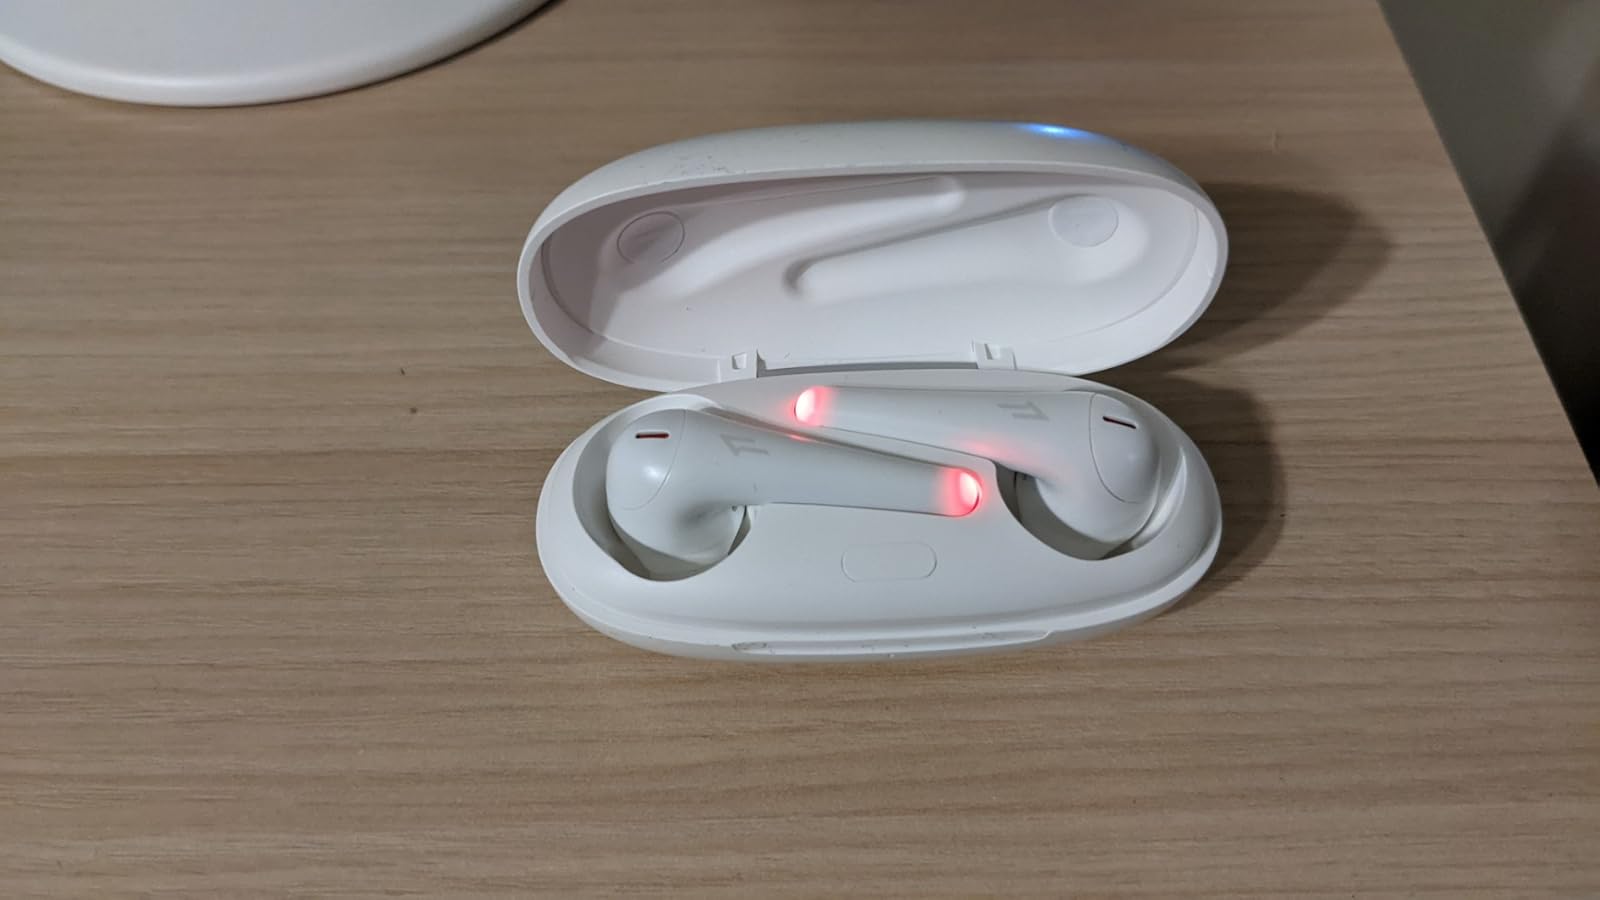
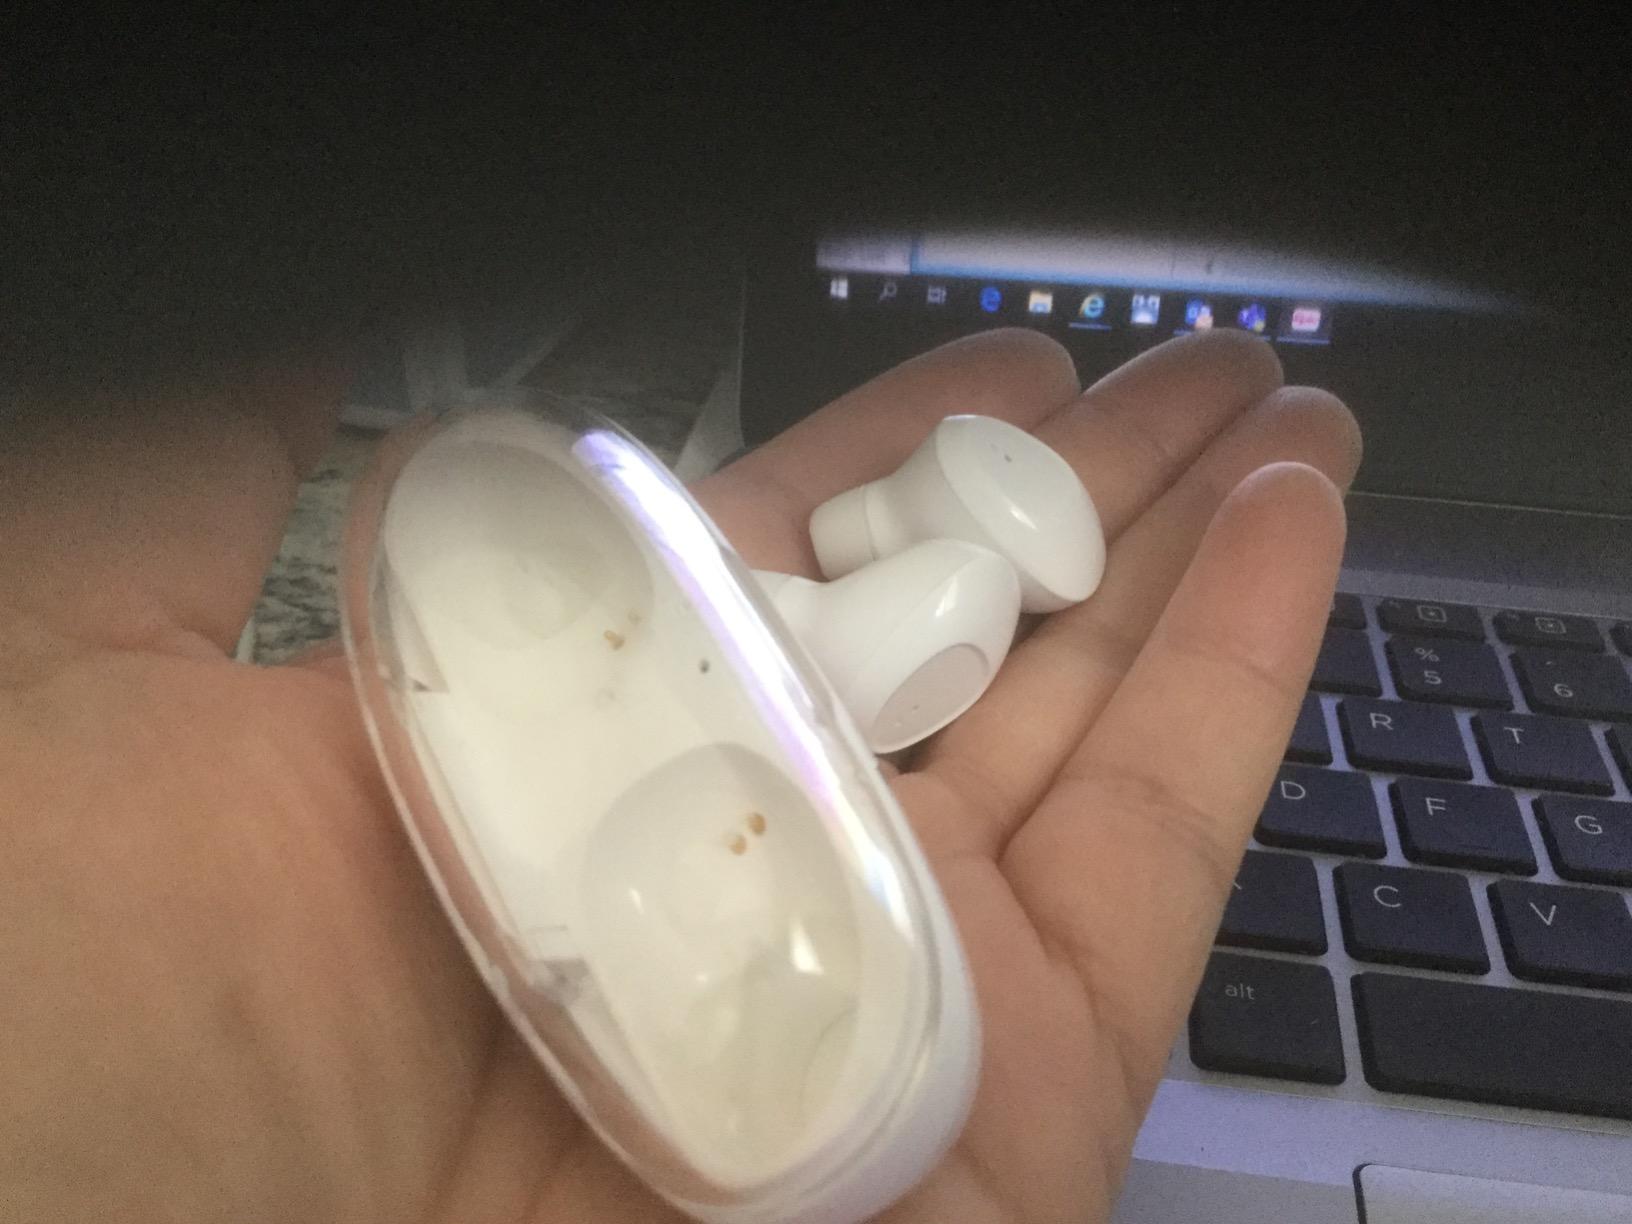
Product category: earbuds
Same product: no